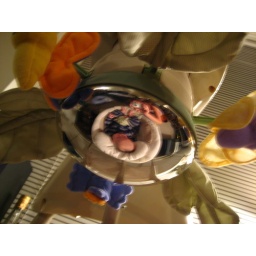
it even has a mirror on the mobile. AND it rocks in time to music!